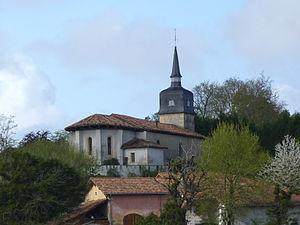
Eglise Saint-Étienne de Nousse
Nousse est une commune française située dans le département des Landes en région Nouvelle-Aquitaine.
Le département français des Landes compte 438 églises pour un total de 331 communes, soit une moyenne de 1,32 église par commune. La commune de Parleboscq, née de la réunion de sept paroisses, compte à elle seule sept églises.